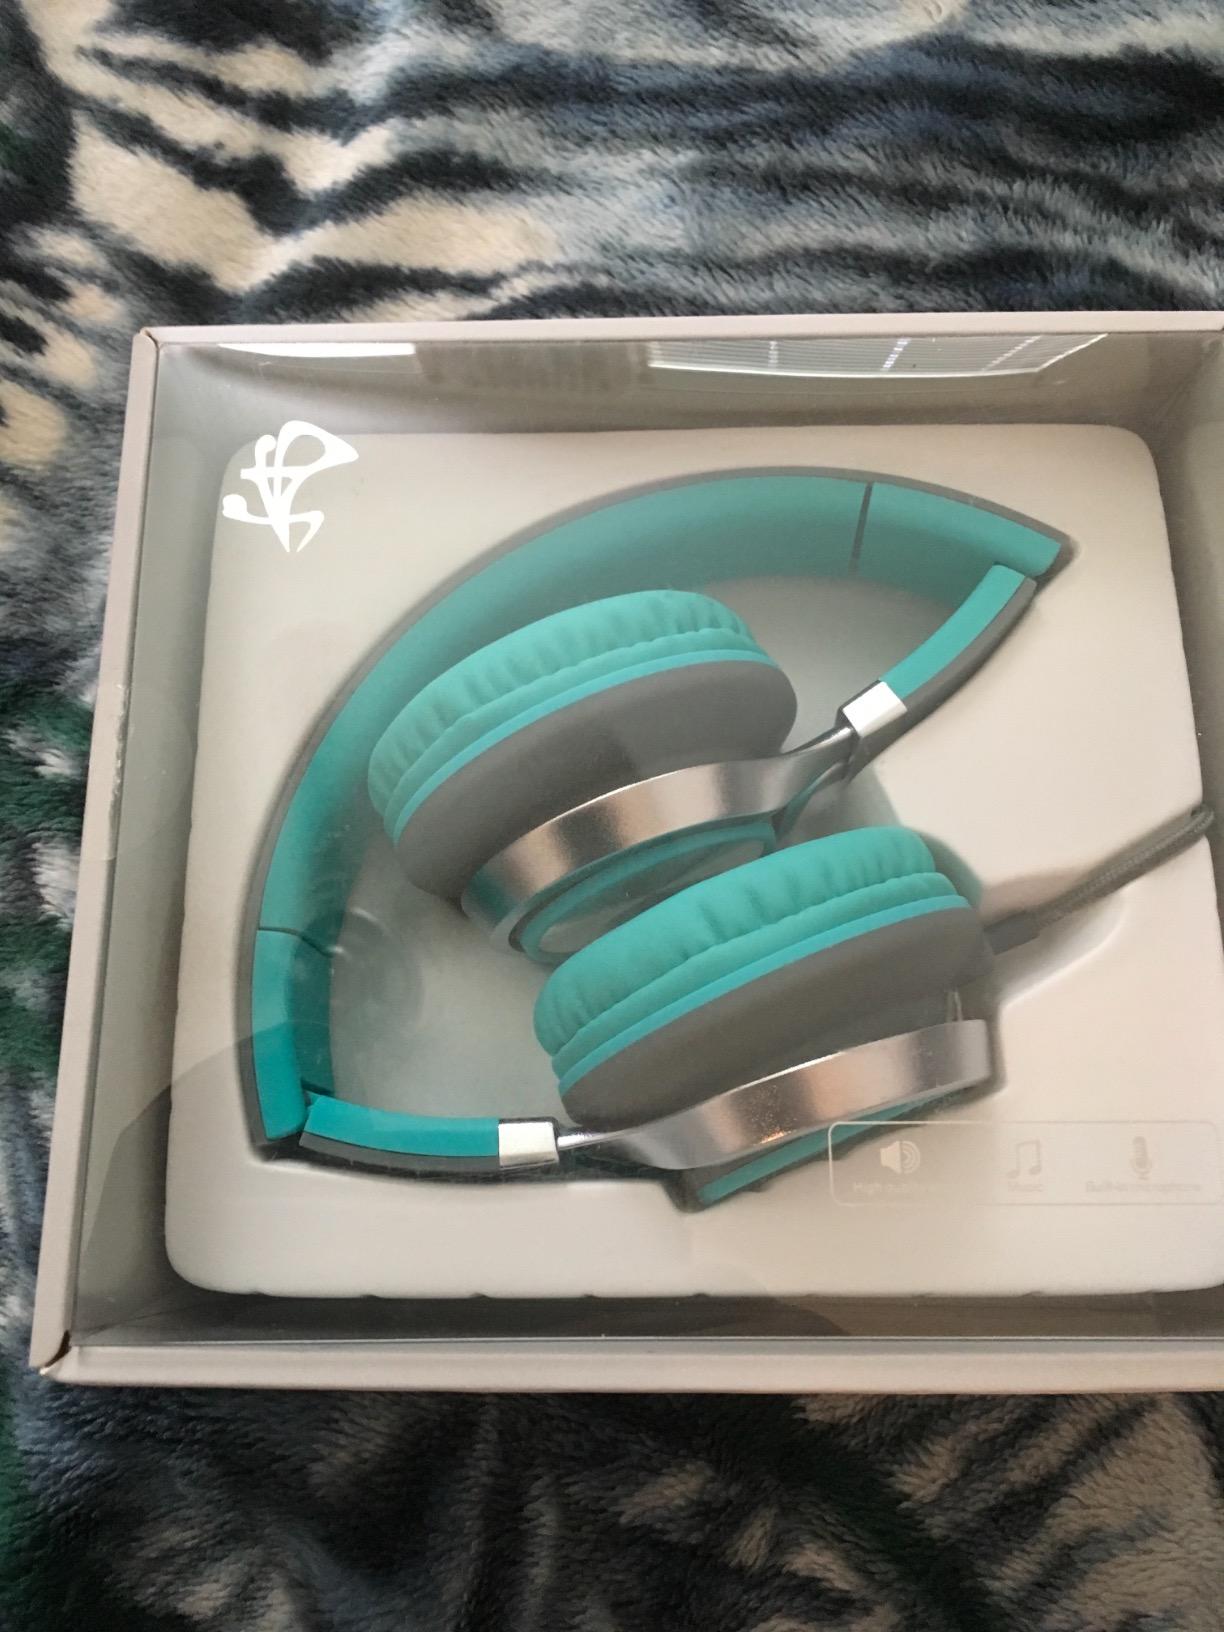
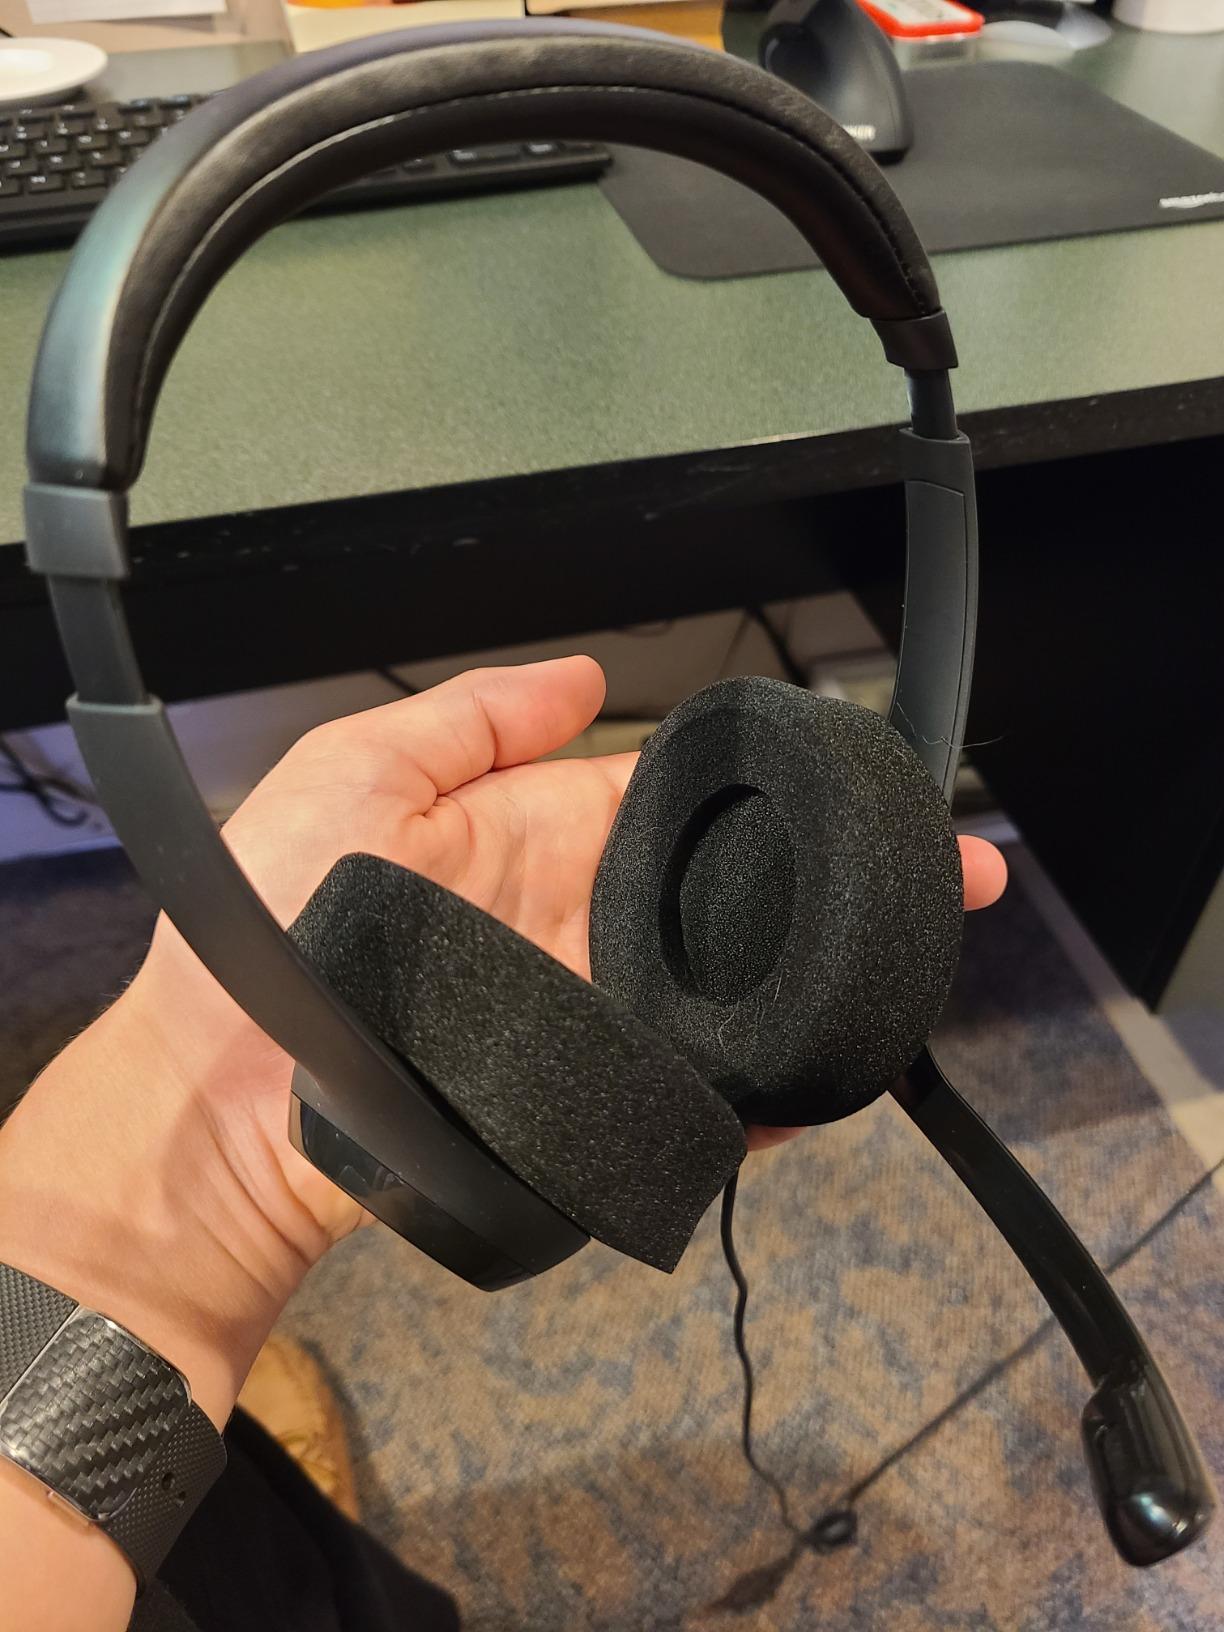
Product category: headphones
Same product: no